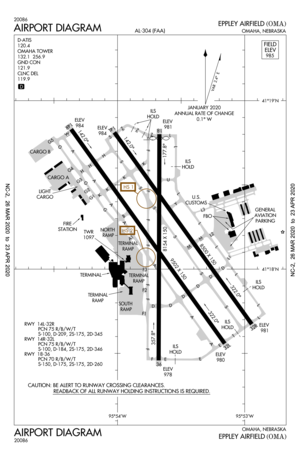
L'aéroport Eppley d'Omaha, est un aéroport domestique desservant la ville de Omaha; Surnommée « La Porte d'entrée de l’Ouest », c'est la plus grande ville de l’État du Nebraska, dans le comté de Douglas, aux États-Unis.